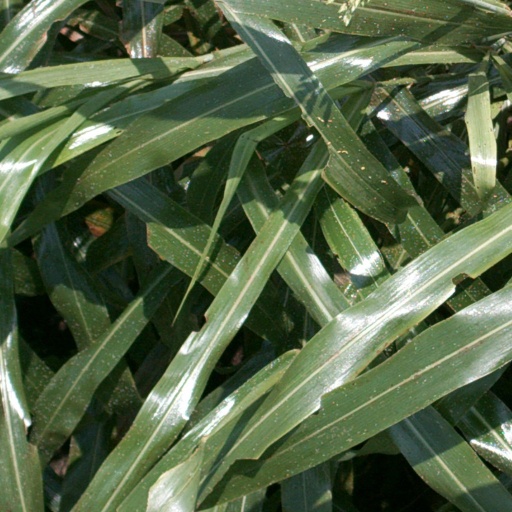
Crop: sorghum